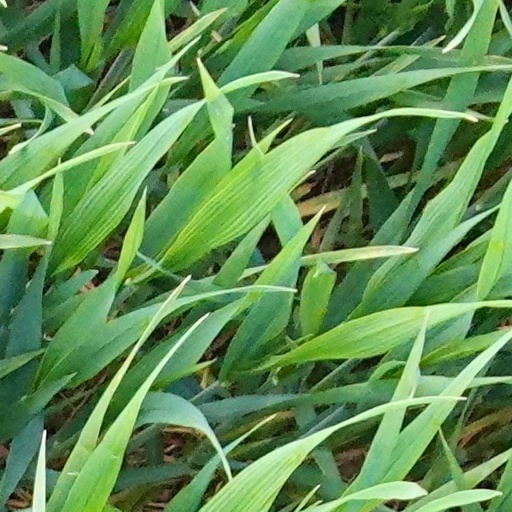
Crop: wheat